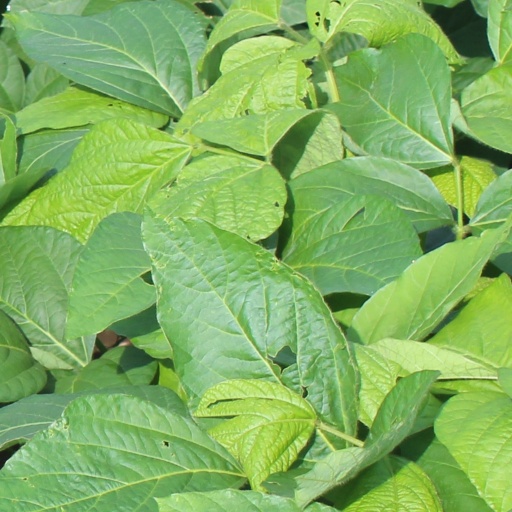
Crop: soybean